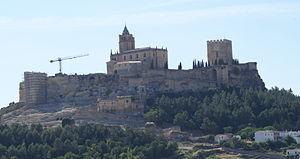
La Forteresse de La Mota est un château situé dans la ville d'Alcalá la Real, dans la communauté autonome d'Andalousie, au sud de l'Espagne.